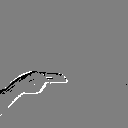
ASL letter: h